Dębica

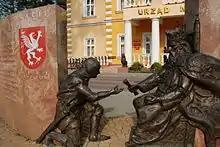
Monument depicting King Casimir III the Great giving Świętosław Gryfita permission to establish Dębica

One of the oldest documented references to this area dates back to the year 1293. It records a settlement by the name of "Dambicha", belonging to the noble Gryfita family. In 1305, the village was raided by the Tatars, who burned down a wooden church. The church was rebuilt in 1318, and by 1325, Dębica became the seat of a deanery, located on the outskirts of the mighty Sandomierz Forest. The Dębica Deanery consisted of fourteen parishes, including Przecław, Sędziszów Małopolski, and Strzyżów.